Oklahoma City Streetcar

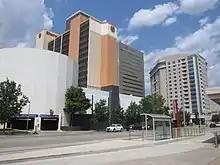
The Century Center stop, on Sheridan Avenue, which is along a section without overhead trolley wire

The streetcar is operated by Embark through a contract with Herzog Transit Services provide day-to-day operations and maintenance. The system has two routes, with the Downtown Loop covering the full line and the shorter Bricktown Loop covering a portion of the line, in the Bricktown district.